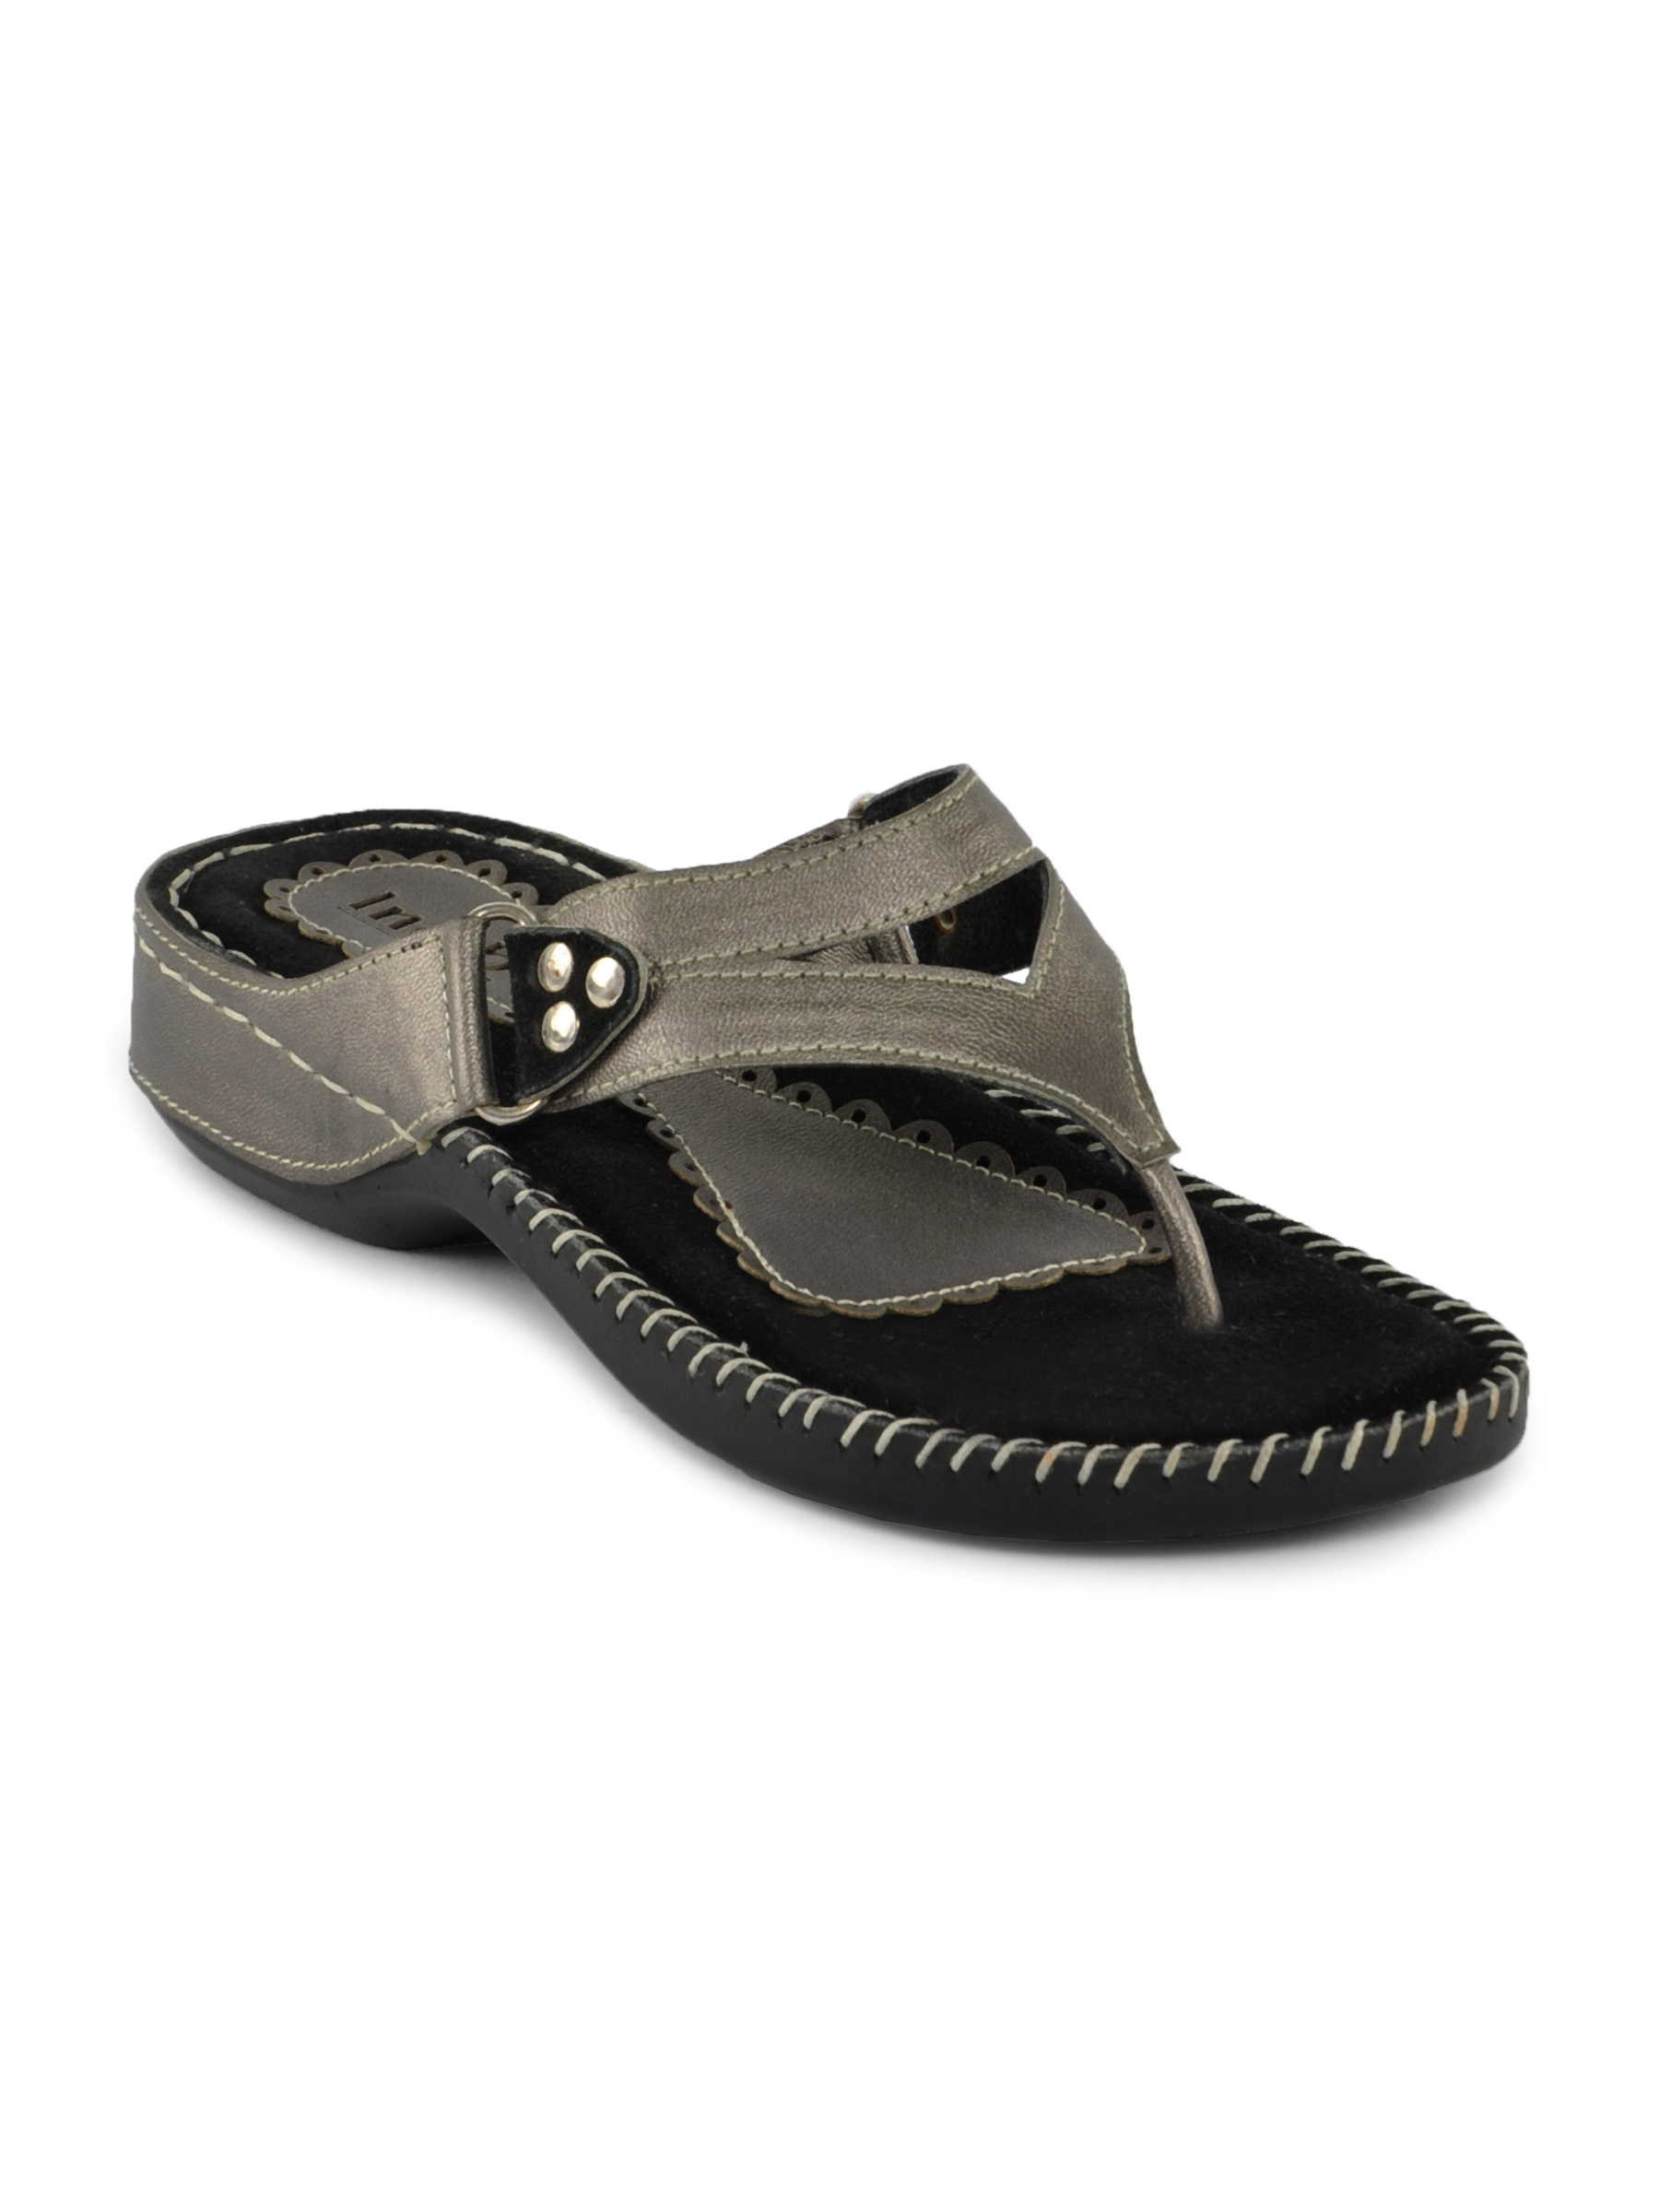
Inc.5 Women Casual Gun Metal Flats
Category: Footwear / Shoes / Heels
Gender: Women
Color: Black
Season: Winter 2012
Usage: Casual